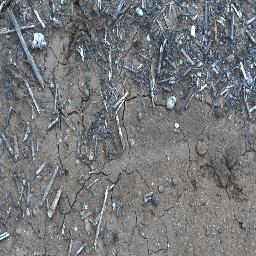
Label: negative